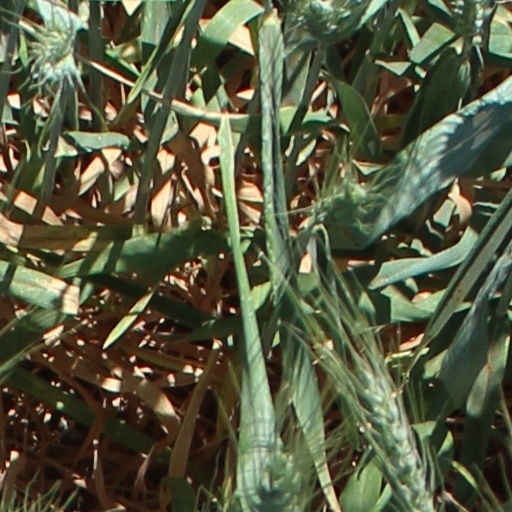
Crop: wheat